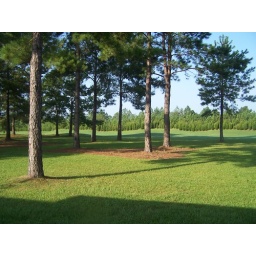
Another view of pine trees in back yard and part of golf course.